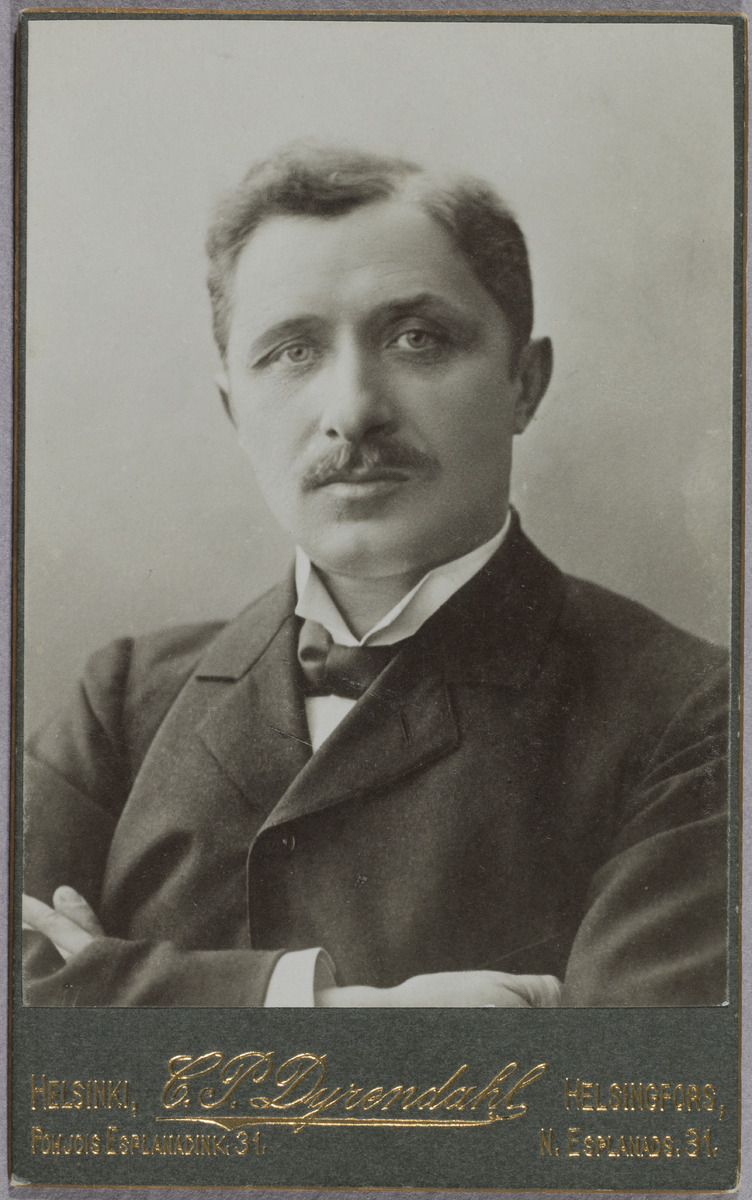
Werner Lindbohm 1864-1909, harrastajavalokuvaaja ja Amatörfotografklubben i Helsingforsin jäsen 1899-1909
sisällön kuvaus: Werner Lindbohm 1864-1909, harrastajavalokuvaaja ja Amatörfotografklubben i Helsingforsin jäsen 1899-1909. Sisar valokuvaaja Ines Lindbohm-Breitholz, jolla valokuvaamo Helsingissä. Myös veli Hjalmar Lindbohm harrasti valokuvausta. mustavalkoinen
Kuvaaja: Dyrendahl, C.P., valokuvaaja
Ajankohta: kuvausaika 1900 n.
Aiheet: valokuvaaja, valokuvaus